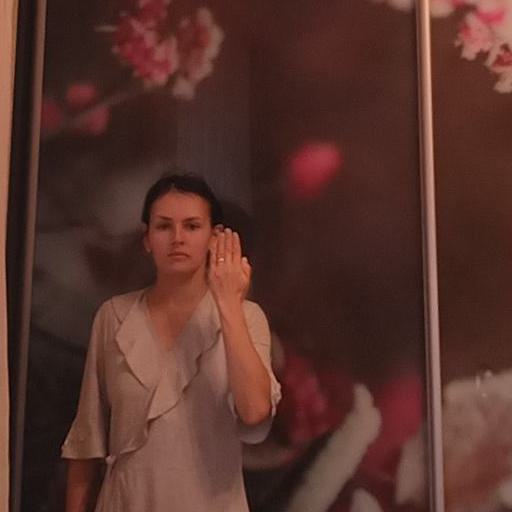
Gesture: stop_inverted